Olof Wallquist

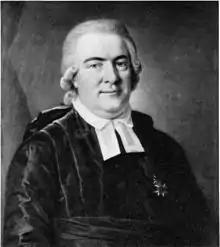
Olof Wallqvist painted in 1790.

Olof Wallquist (1755 – 30 April 1800) was a Swedish statesman and ecclesiastic.